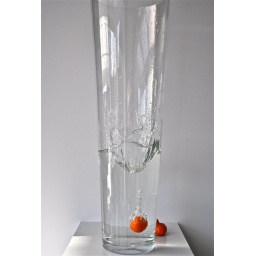
vallend fruit in water